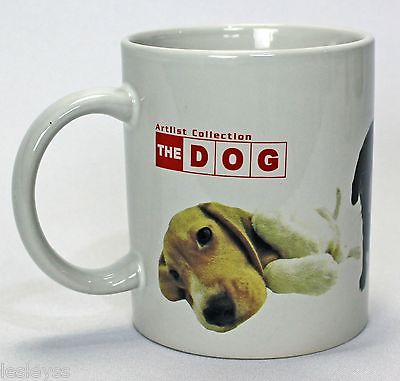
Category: mug